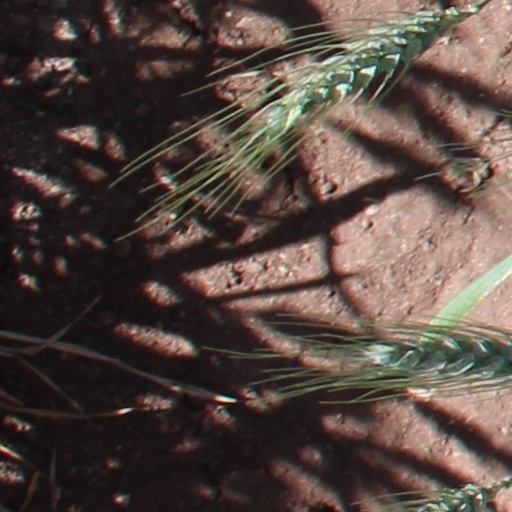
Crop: wheat